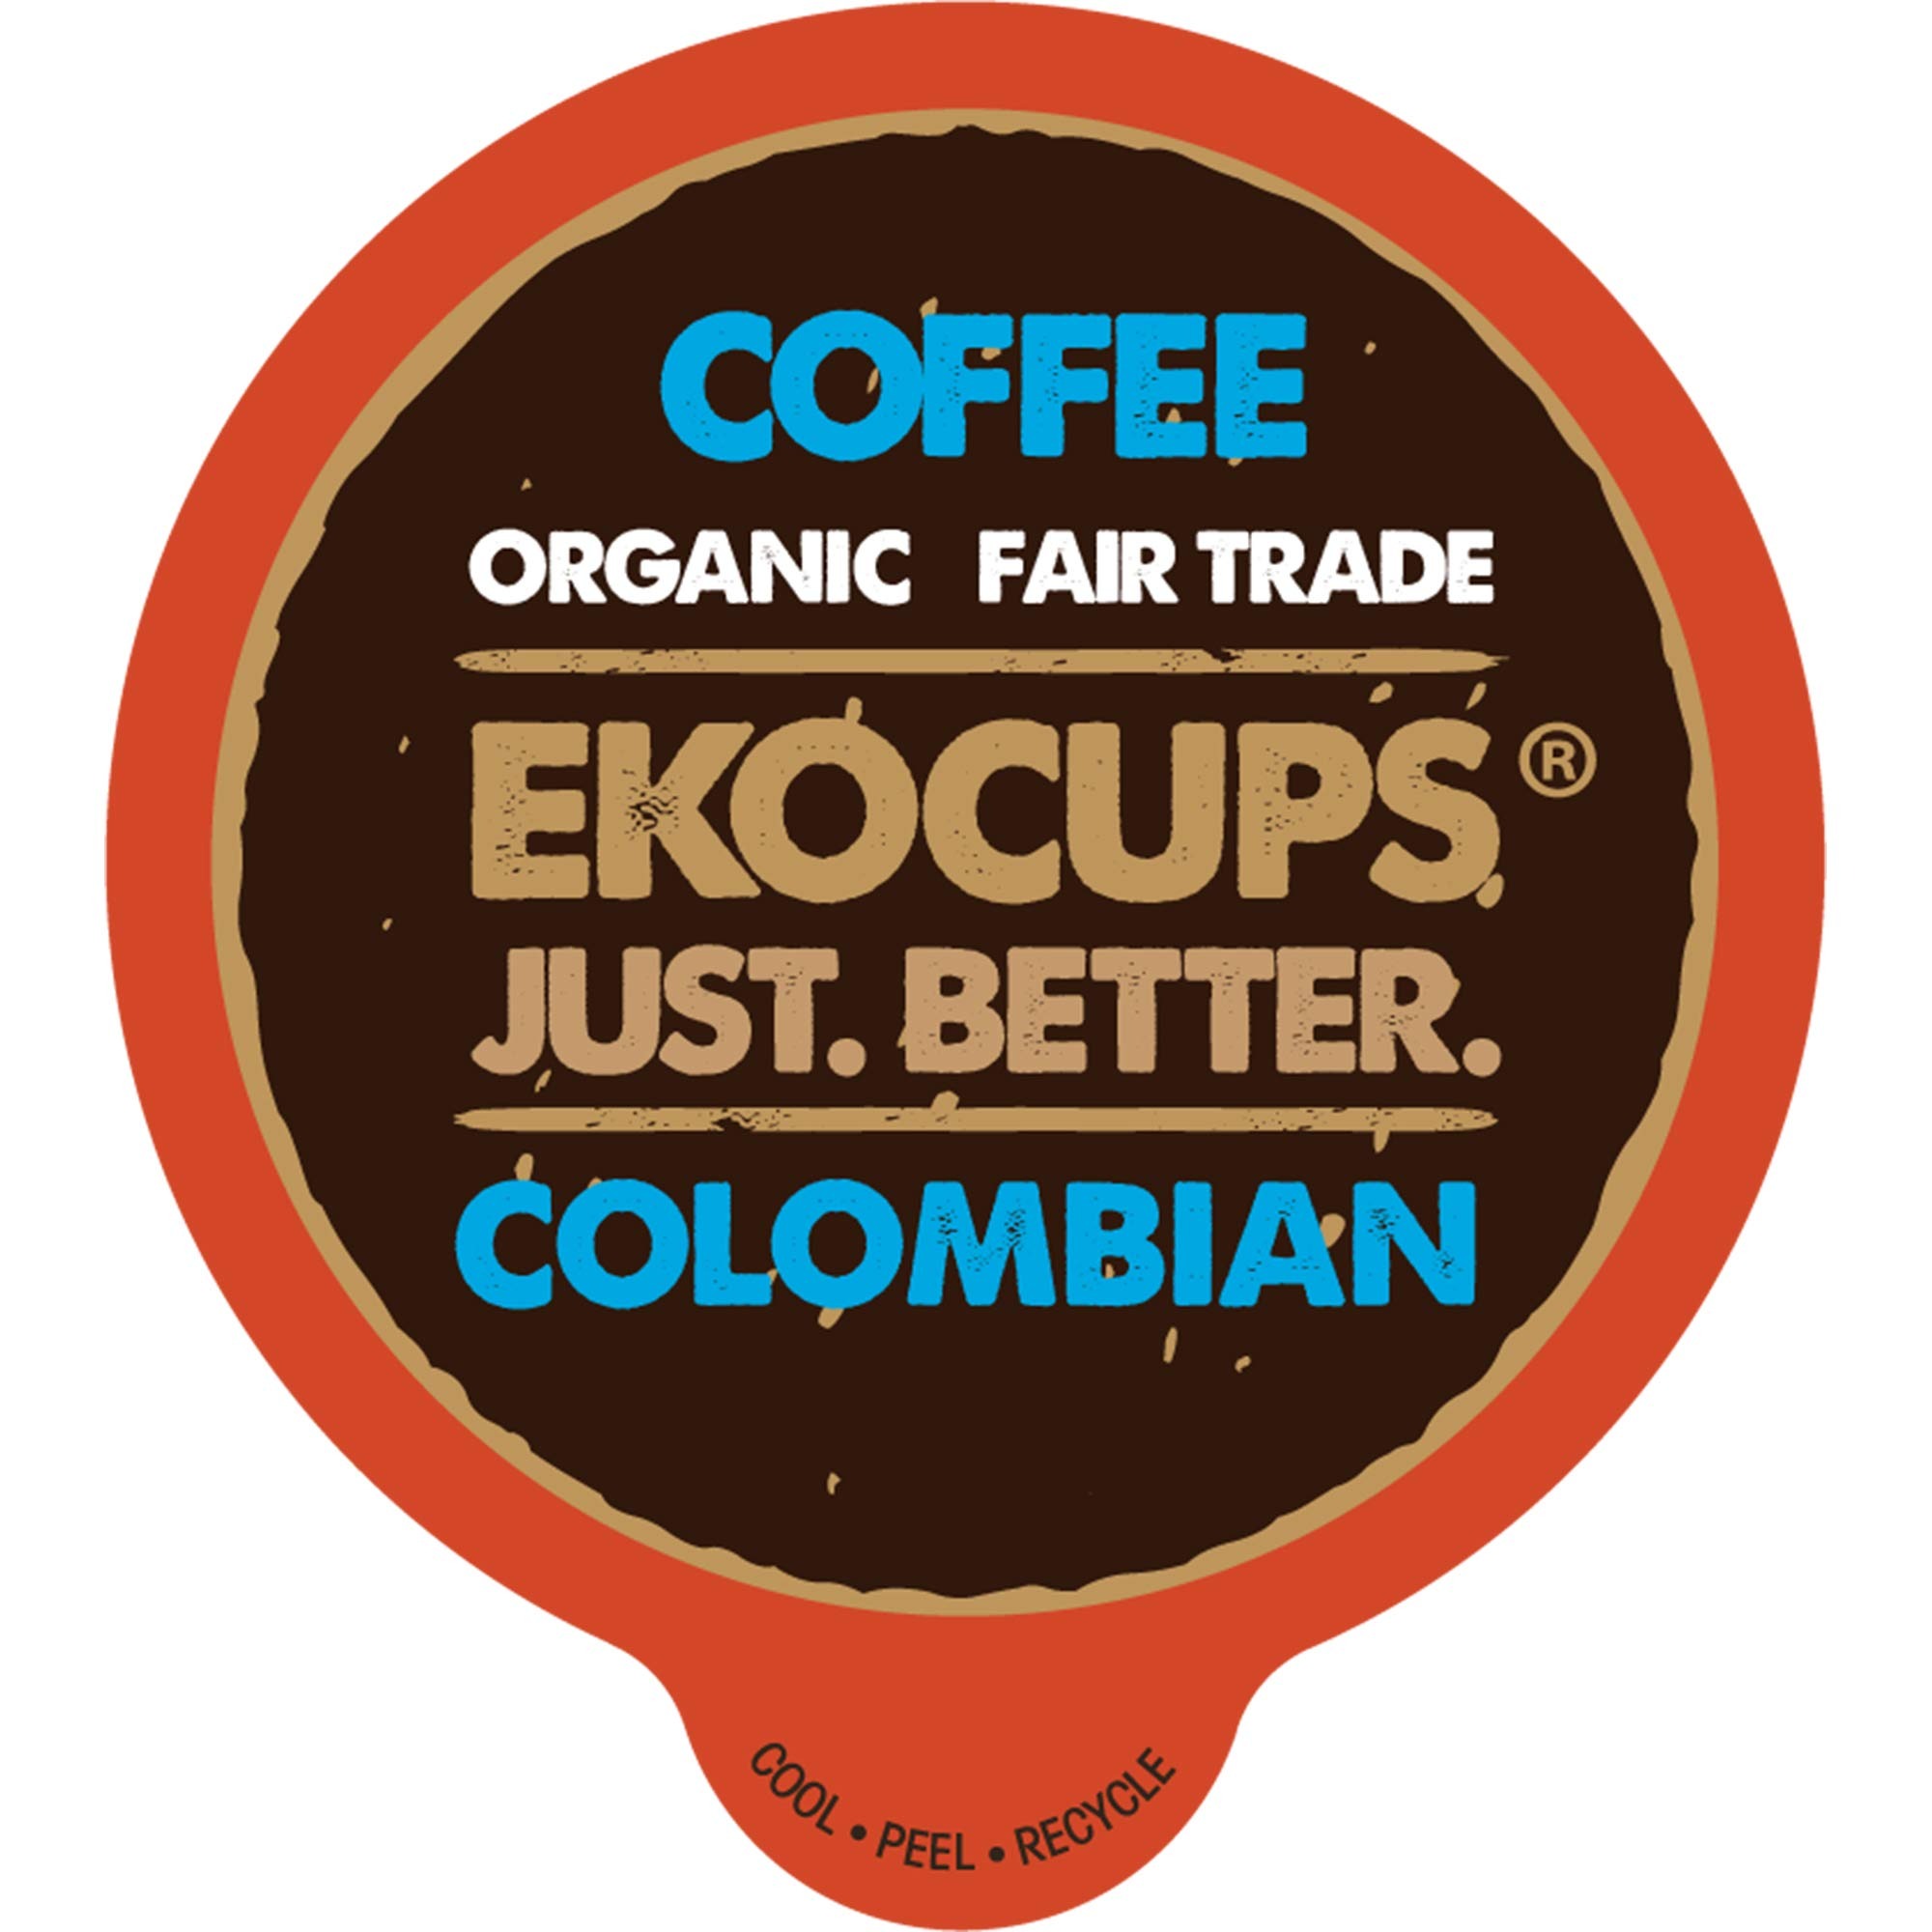
Item Name: EKOCUPS Artisan Organic Colombian Coffee Pods, Extra 30% More Coffee Per Cup, Fair Trade Medium Roast, Colombian Roast Coffee for Keurig K Cups Machines, Recyclable Pods, 80 Count
Bullet Point 1: DELICIOUS COLOMBIAN COFFEE: A high altitude rich, bright, vibrant medium body roast with a smooth feel and a fresh fruit finish. Discover the rich flavors and aromas of our fair trade Colombian coffee pods
Bullet Point 2: SINGLE SERVE COFFEE FOR KEURIG BREWERS: Our coffee pods are compatible with any coffee machine that brews k cups including the Keurig 2.0 brewer. K cups is a registered trademark of Keurig. Not affiliated with Keurig & Green Mountain
Bullet Point 3: USDA ORGANIC & FAIR TRADE ARTISAN COFFEE - Our organic strong columbian coffee pods are made from 100% Fair Trade and USDA Certified Organic Arabica coffee beans. Enjoy the smooth rich finish of our Columbian roast.
Bullet Point 4: STRONG ENOUGH FOR ICED COFFEE - Most coffee pods only contain 10 grams of coffee, EKOCUPS gives you 13 grams in each organic columbian coffee capsule for a rich brew that is full of flavor.
Bullet Point 5: ECO-FRIENDLY & RECYCLABLE - Many coffee pods for Keurig brewers can be incredibly tough on the environment - millions of plastic materials go in the landfill each day. This is why we use recyclable plastic, simply remove the lid and recycle away
Value: 80.0
Unit: Count

Price: 29.69